Paul Vickers (musician)

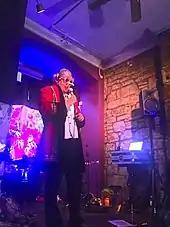
Mr Pines, Twonkey's Christmas in the Jungle, August 2017.

Vickers moved to Galashiels from Marske-by-the-Sea to work on a short-lived Scottish music magazine, "Sun Zoom Spark". Several of the contributors formed the band Dawn of the Replicants and landed a major label record deal with eastwest, a subsidiary of Warner Music Group. Despite strong reviews and the backing of DJ John Peel, the group were dropped from eastwest after two albums. They continued releasing new material to critical acclaim on independent labels until "Fangs" (2006), their last studio album to date. Vickers also released an album of electronica with Replicants band member Roger Simian as Pluto Monkey in 2000.